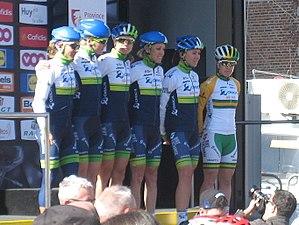
La Saison 2016 de l'équipe cycliste Orica-AIS est la cinquième de la formation. La principale recrue 2016 est la vainqueur de la Coupe du monde 2011 et spécialiste du contre-la-montre néerlandaise Annemiek van Vleuten. Loren Rowney et Tayler Wiles renforcent également l'effectif. Au niveau des départs, la leader depuis 2013 Emma Johansson quitte l'équipe, tout comme la sprinteuse italienne Valentina Scandolara et la pistarde Melissa Hoskins. Enfin, Loes Gunnewijk prend sa retraite.